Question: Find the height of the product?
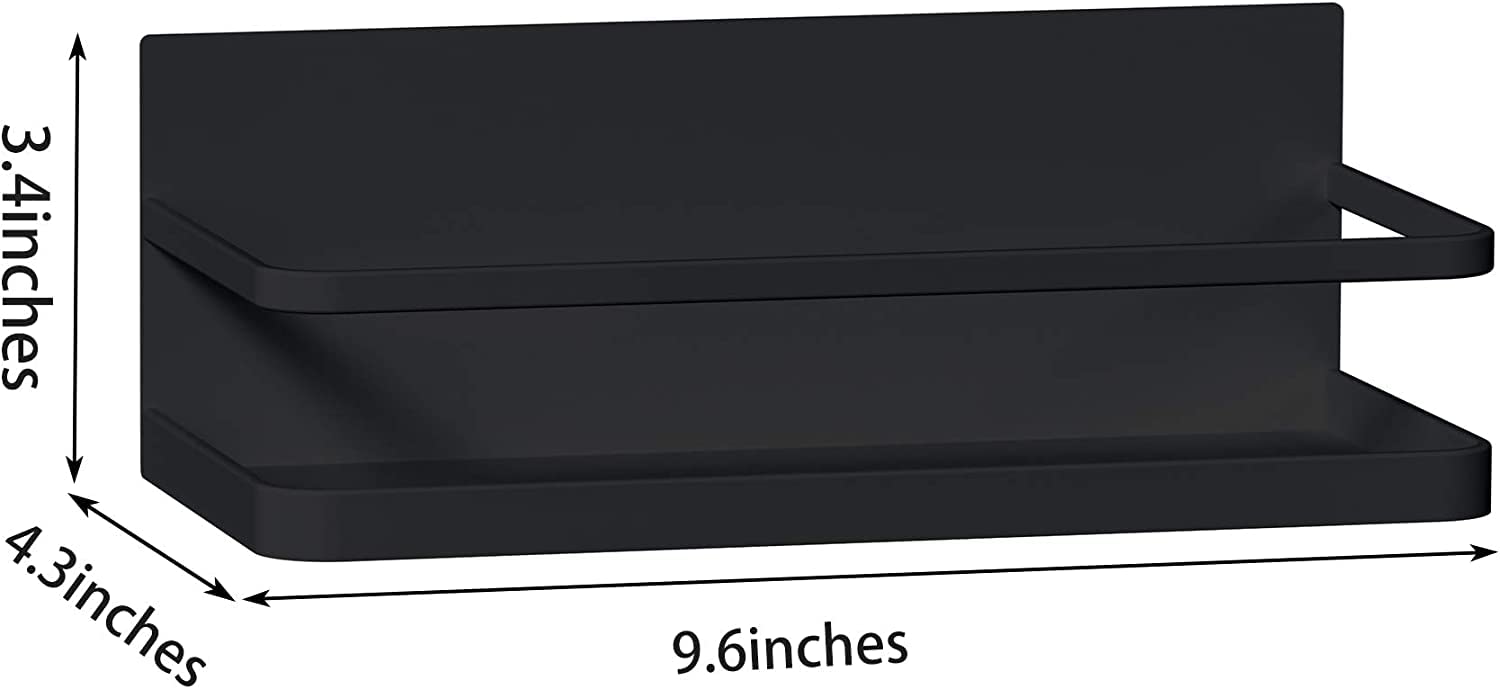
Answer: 3.4 inch